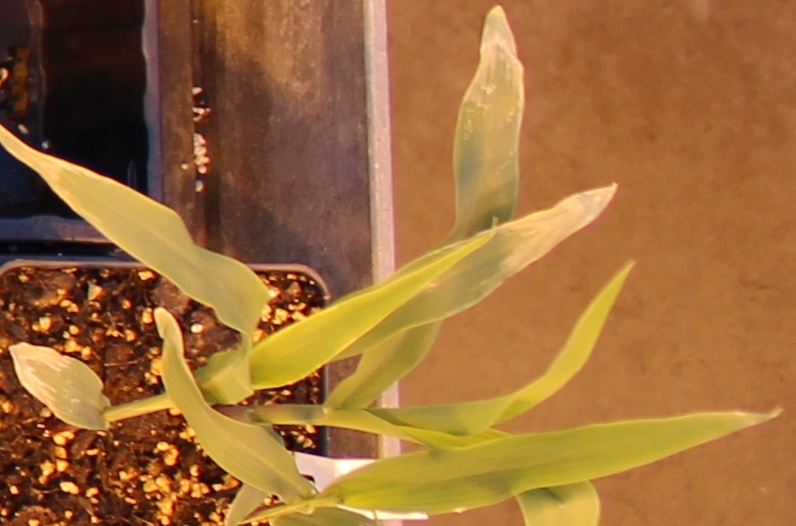
Label: Corn